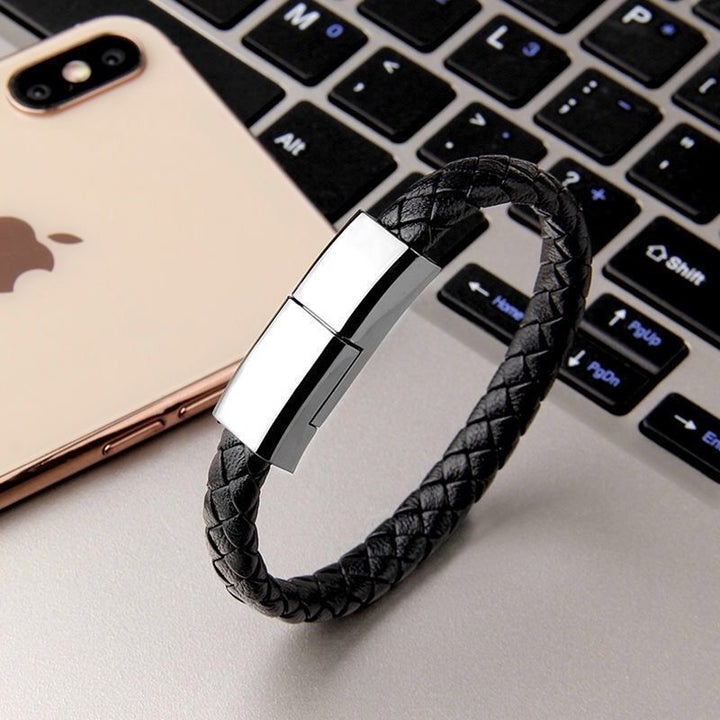
Charging Bracelet
Our [Brand Name] ™ Bracelets is designed specifically to look good whilst keeping your phone fully charged! Why choose us? Our on-the-go charger has a sleek look, making it easy for you to carry around and ensuring your phone never dies. Our Bracelets also come with rapid charging technology to save you valuable time. Why you need [Brand Name] ™ Bracelets : - Long Lasting: High quality braided band -One size fits all: Our design ensures only one size is needed for all. - Weightless: One Bracelets only weigh 54g, making it easy to carry around comfortably
Brand: Beckett
Category: Electronics > Electronics Accessories > Power > Power Adapters & Chargers > Wireless Chargers